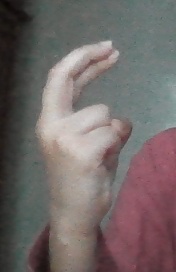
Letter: zay